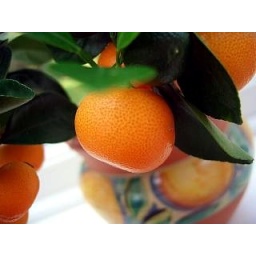
Reflected in mirror with pot